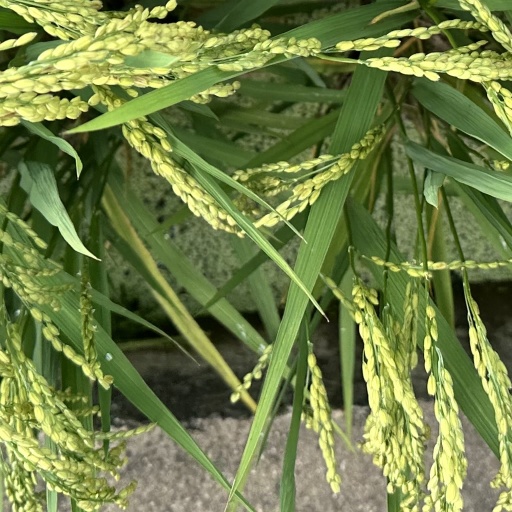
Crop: rice